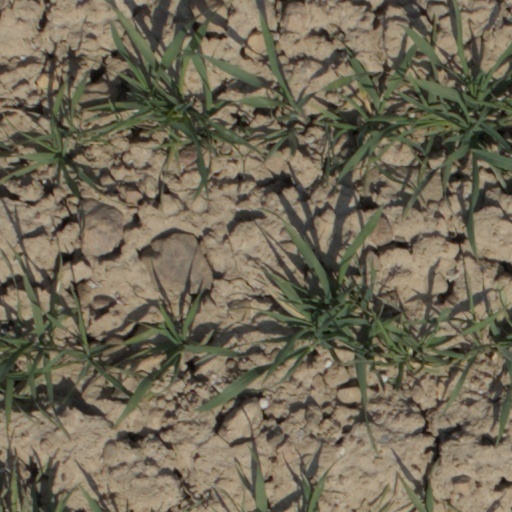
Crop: wheat